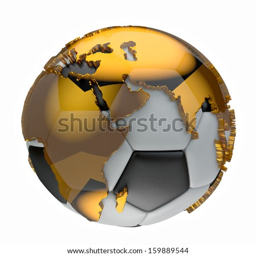
soccer ball as a golden globe